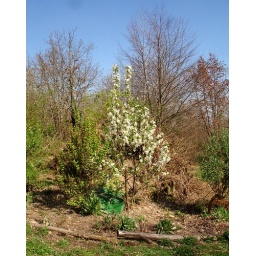
Crab apple tree (Malus floribunda) in flower